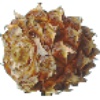
Label: pineapple_mini